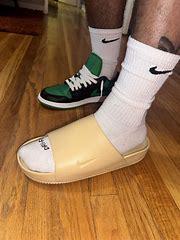
Brand: Nike
Model: Calm